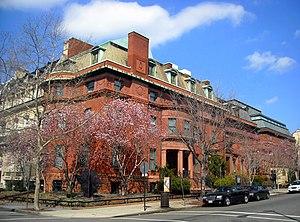
Cette liste, forcément incomplète puisqu'il n'existe pas de catalogue raisonné des œuvres de Braque, recense en priorité, parmi les pièces les plus importantes de l'artiste, celles qui sont exposées dans des musées. Ou bien, dans le cas de collections particulières, celles qui sont le plus souvent prêtées et qui apparaissent dans les rétrospectives. Les œuvres de Georges Braque se composent principalement de tableaux, catégorie dans laquelle se trouvent les papiers collés, qui sont des compositions, à ne pas à confondre avec des collages. L'artiste a aussi réalisé des livres d'artistes, des lithographies, des eaux-fortes, des sculptures, des tapisseries et des bijoux.
The Phillips Collection est un musée de Washington abritant l'une des plus importantes collection mondiale de peintures, réunie par le critique d'art et collectionneur Duncan Phillips en 1921.
Georges Braque, né à Argenteuil le 13 mai 1882 et mort à Paris le 31 août 1963, est un peintre, sculpteur et graveur français.